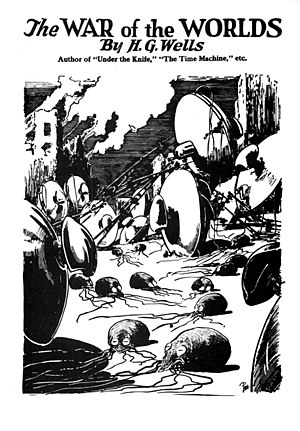
War of the Worlds
Bogens forside med ødelagte rumskibe og døde rumvæsener.
"War of the Worlds er en science fiction-roman udgivet i 1898 af H.G. Wells, der beskriver, hvordan England invaderes af rumvæsener fra Mars. Det er en af de bedst kendte beskrivelser af en fremmed invasion af Jorden. Den danske oversættelse har titlen ""Klodernes kamp"".